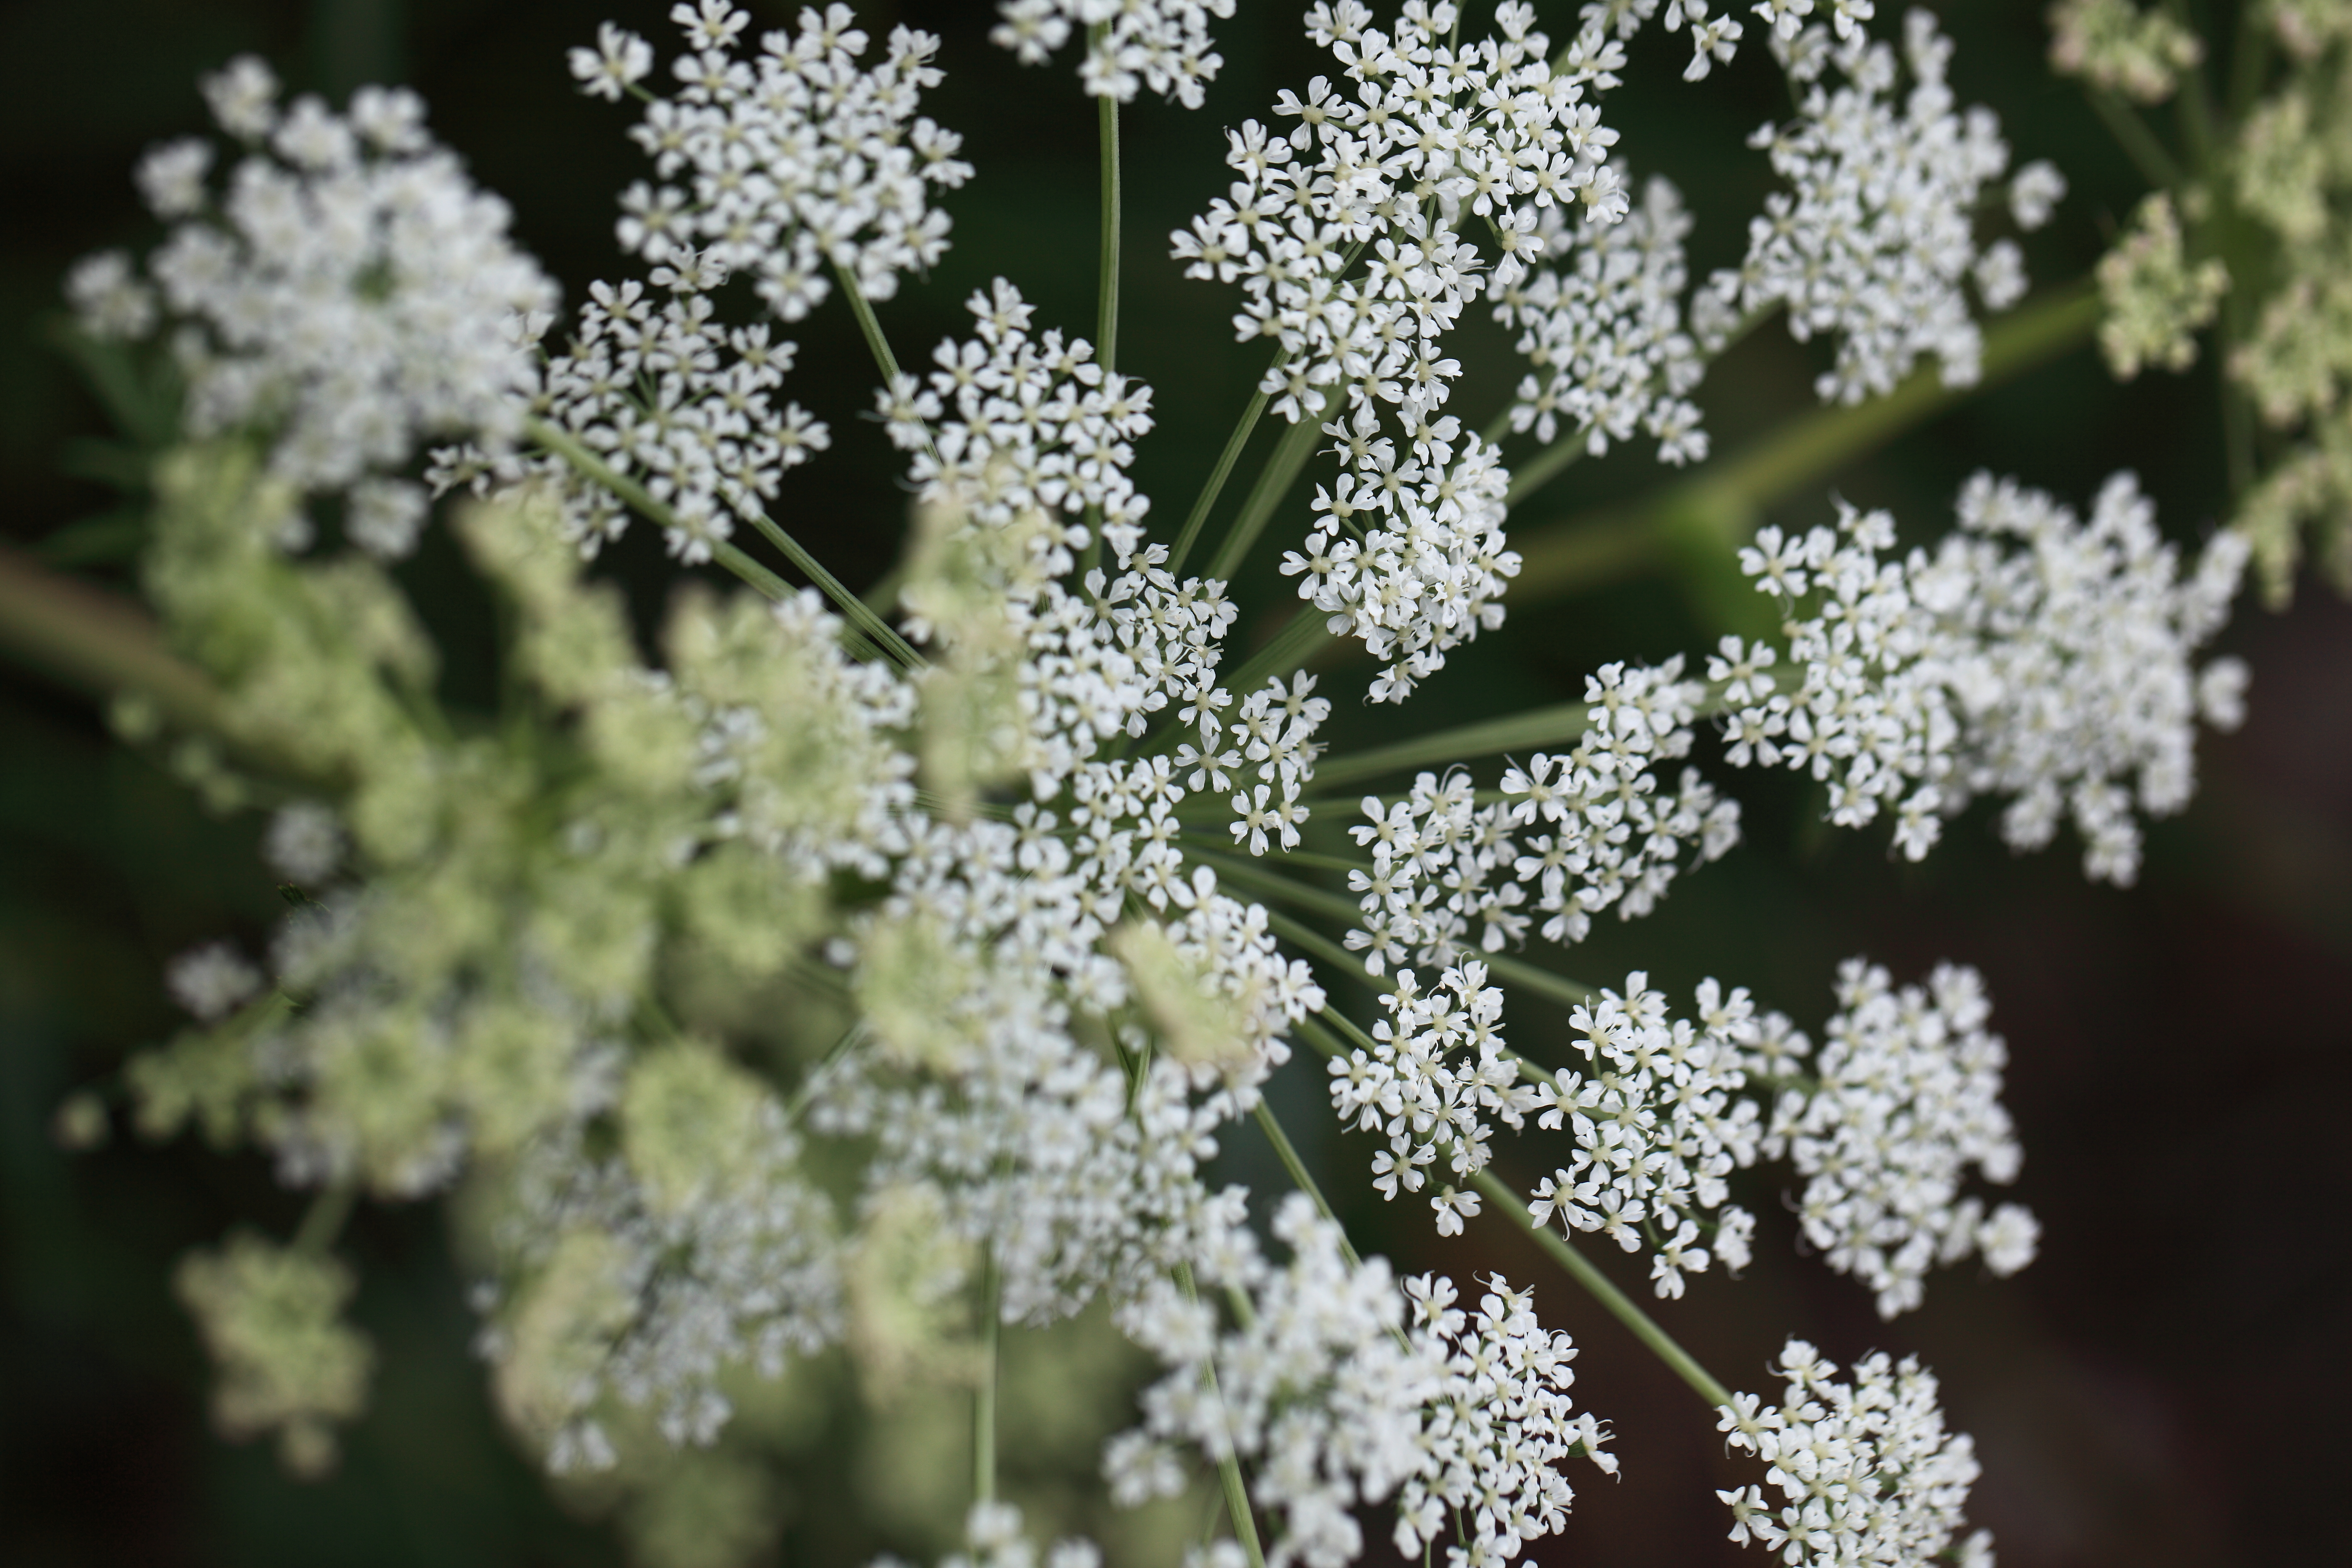
branch, blossom, plant, flower, frost, spring, high, herb, produce, botany, flora, shrub, 5d, hires, meadowsweet, markii, hi, res, resolution, hakuba, nagano, happoone, kitaazumi, macro photography, anthriscus, flowering plant, peucedanum, multivittatum, cow parsley, land plant, apiales, parsley family